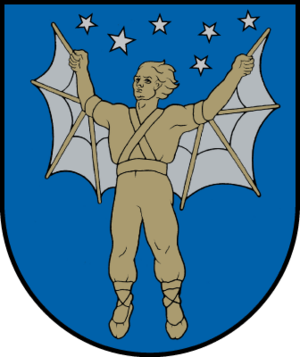
Priekule est un novads de Lettonie, situé dans la région de Kurzeme. En 2010, sa population est de 6 611 habitants.